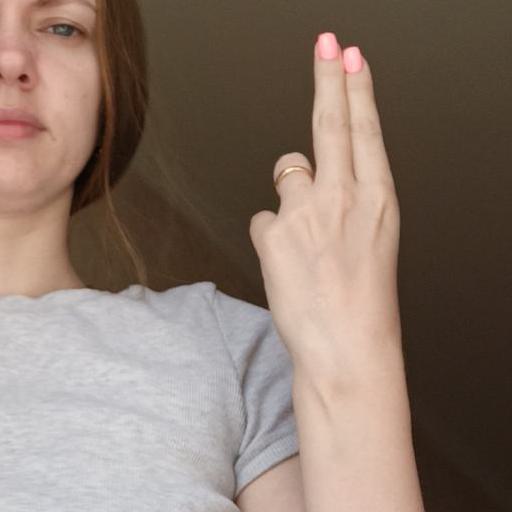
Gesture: two_up_inverted